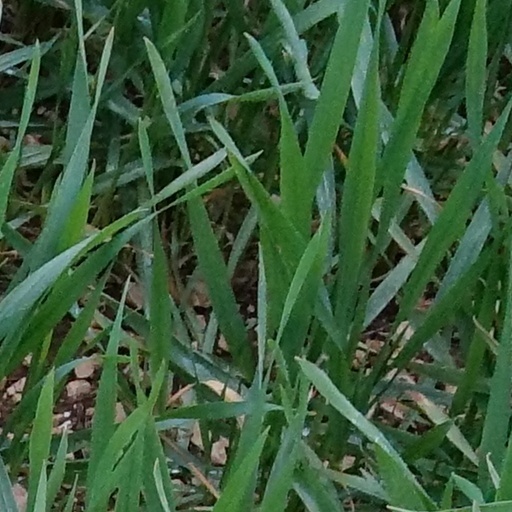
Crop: wheat